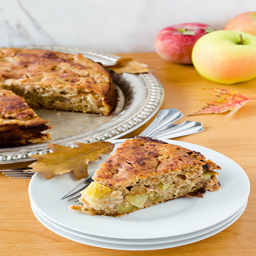
A white plate topped with a piece of cake on a table.
Dessert pastry with apples served with an autumn theme.
A small slice of cake on a white plate.
A food entree is shown on top of a plate.
Apples and dessert are plated on a table.